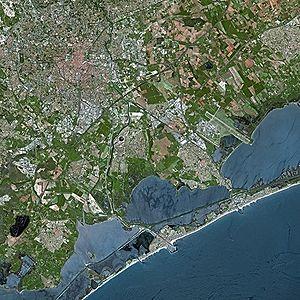
Montpellier — prononcé [mɔ̃.pə.lje] ou [mɔ̃.pɛ.lje] — est une commune française, préfecture du département de l’Hérault. Capitale de l'ancienne région administrative Languedoc-Roussillon, elle est le centre d'une métropole et un pôle d'équilibre de la région Occitanie, où se déroulent les assemblées plénières. Montpellier se situe dans le Sud de la France, sur un grand axe de communication joignant l'Espagne à l'ouest, à l'Italie à l'est. Proche de la mer Méditerranée, cette ville a comme voisines Béziers à 69 km au sud-ouest et Nîmes à 52 km au nord-est.